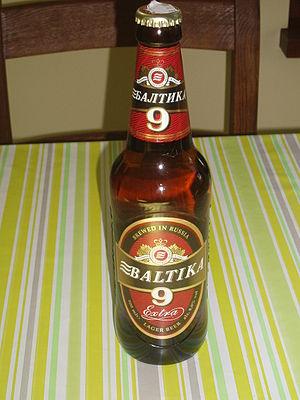
Baltika est une marque de bière et une entreprise brassicole russe, leader sur le marché de la bière en Russie avec plus de 37 % de part de marché. Fondée en 1990, elle est située à Saint-Pétersbourg.